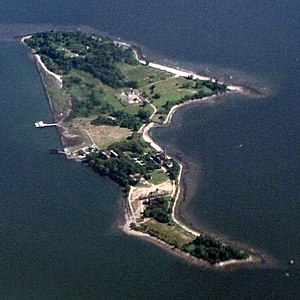
Hart Island
Luftfoto af Hart Island, 2012
Hart Island er en ø i den vestlige ende af Long Island Sound i det nordøstlige Bronx, New York City. Den er en del af øgruppen Pelham Islands øst for City Island, ca. 1,6 km lang og 0,53 km bred.